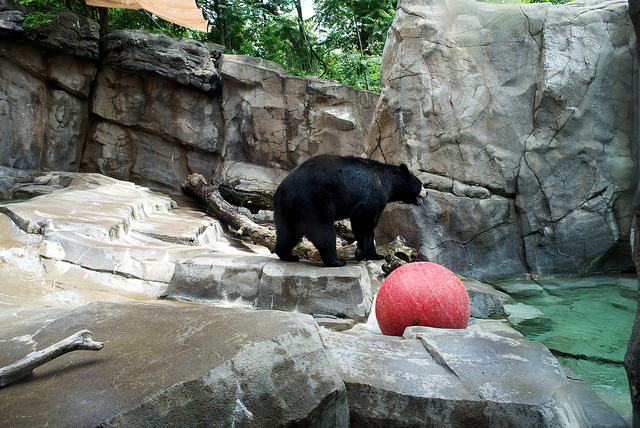
một con gấu đen lớn sắp bơi trong hồ bơi